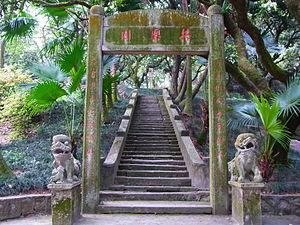
Le jardin Gongle, premier jardin du xian de Xiangshan (ancien nom des actuelles municipalités de Zhongshan et Zhuhai). 中文（简体）‎: 香山县(现在中山市和珠海市)第一个公园 -- 共乐园 中文（香港）‎: zh-hk:香山縣香山縣(現在中山市和珠海市)第一個公園 -- 共樂園
Zhuhai est une ville-préfecture sur la côte sud de la province du Guangdong en Chine, limitrophe de Macao.